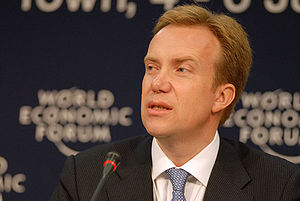
Børge Brende
Børge Brende i World Economic Forum.
Børge Brende er en norsk politiker. Børge Brende er uddannet cand. mag. i historie. Han blev valgt til Stortinget fra Sør-Trøndelag i 1997, 2001 og 2005. Han var Miljøminister fra 2001 til 2004 og Industri- og Handelsminister fra 2004 til 2005. Brende har siden januar 2008 været direktør i World Economic Forum. Han tiltrådte som generalsekretær i Norges Røde Kors i sommeren 2009-2011. Derefter blev han en af ni administrerende direktører i Verdens økonomiske forum frem til han i efteråret 2013 blev udnævnt til udenrigsminister.